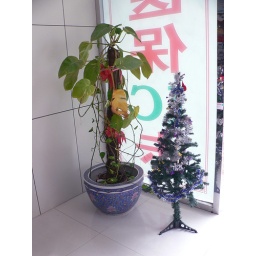
Christmas tree by the door of the Chinese medicine pharmacy